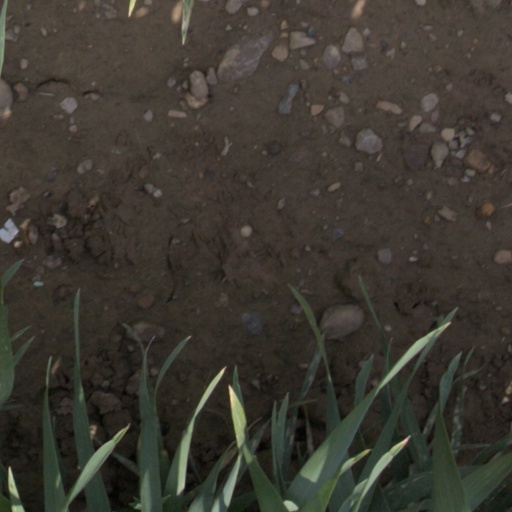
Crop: wheat